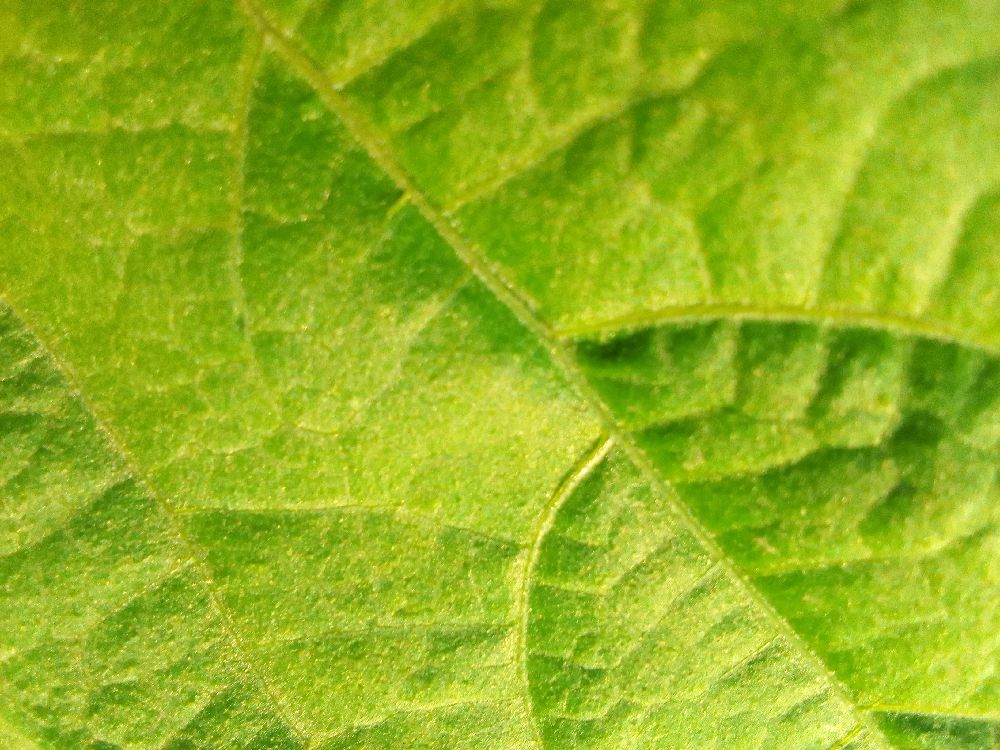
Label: healthy